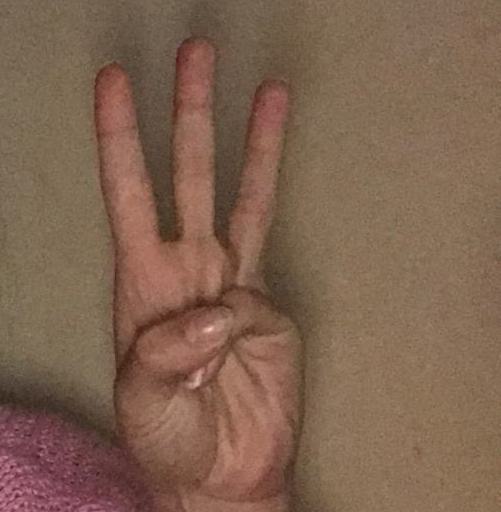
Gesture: three